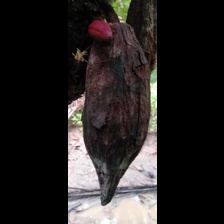
Label: phytophthora